Pommern (horse)

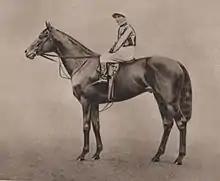
Pommern with Steve Donoghue up.

Pommern (1912–1935) was a British bred Thoroughbred racehorse and sire. In a racing career which lasted from 1914 to June 1916 he ran ten times and won seven races. As a three-year-old in 1915 he won the 2000 Guineas at Newmarket and the wartime substitutes for The Derby and the St. Leger Stakes to win a version of the English Triple Crown. After winning his only race as a four-year-old in 1916, he was retired to stud where he had limited success.